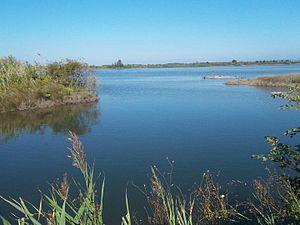
Cet article recense les zones humides de l'Italie concernées par la convention de Ramsar.